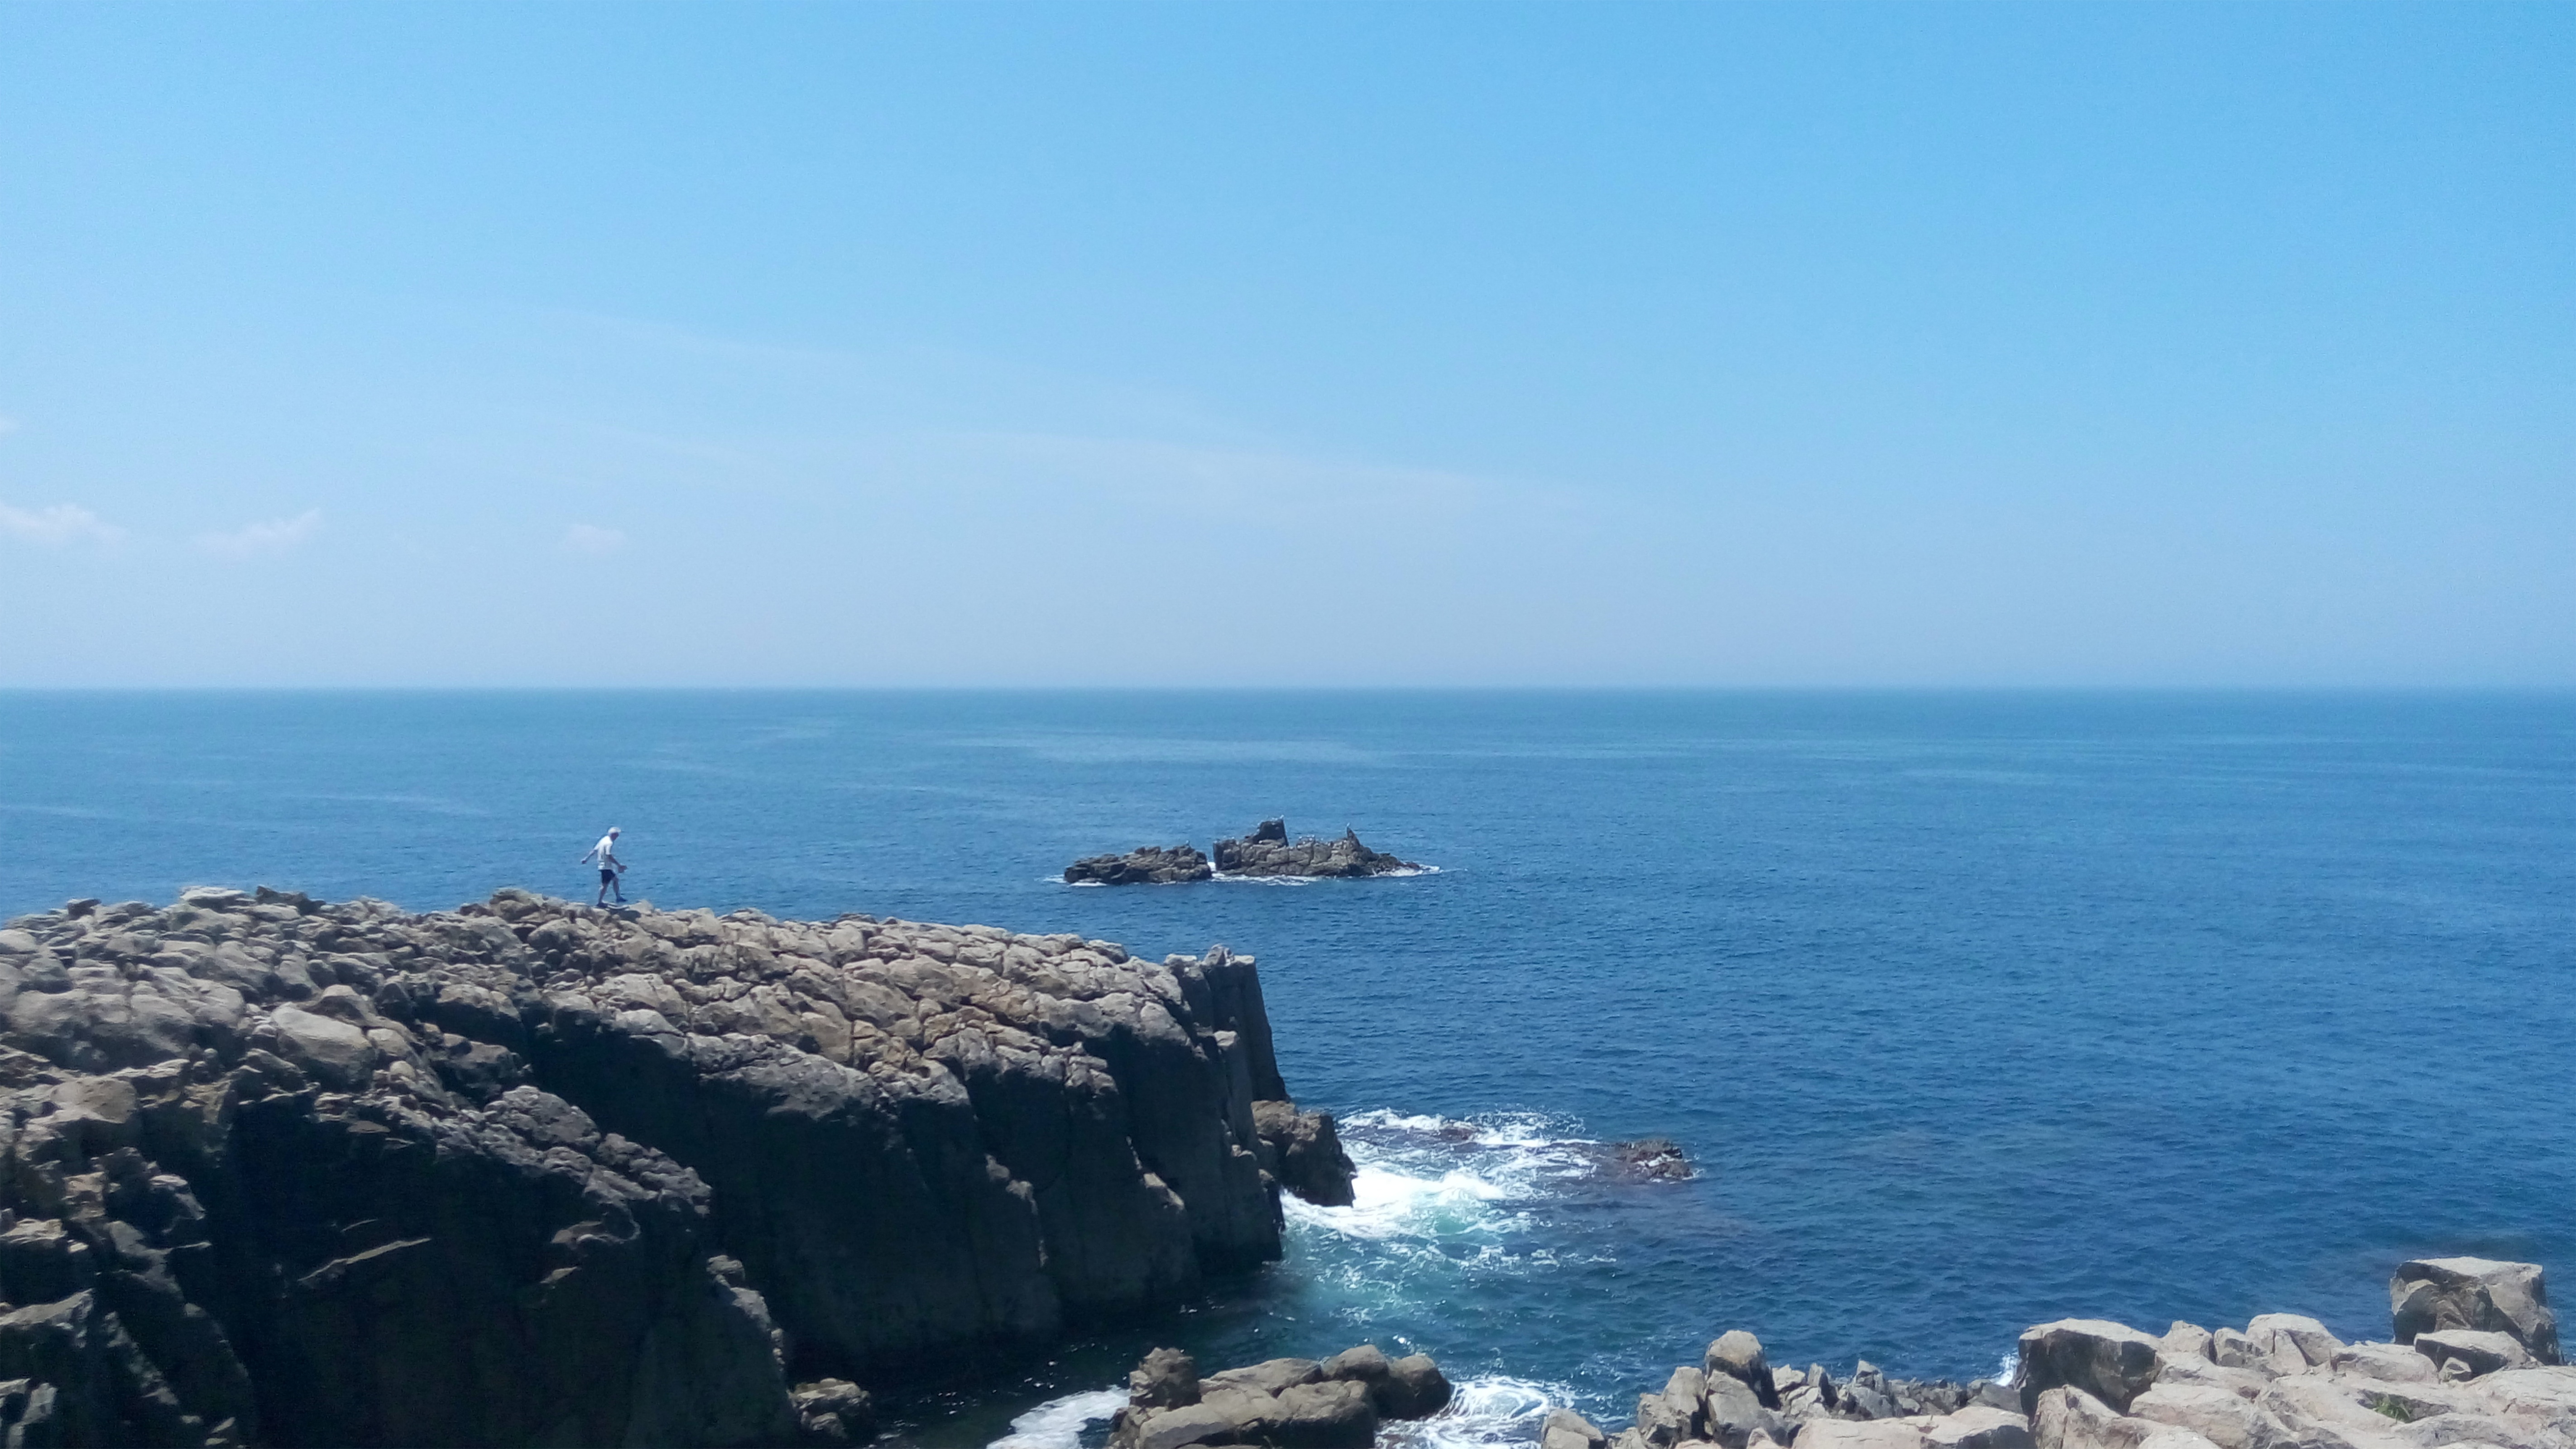
sea, coast, rock, ocean, horizon, person, shore, cliff, cove, tower, bay, rocky, terrain, cape, islet